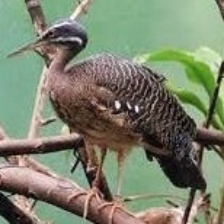
Species: SUNBITTERN
Scientific name:  EURYPYGA HELIAS